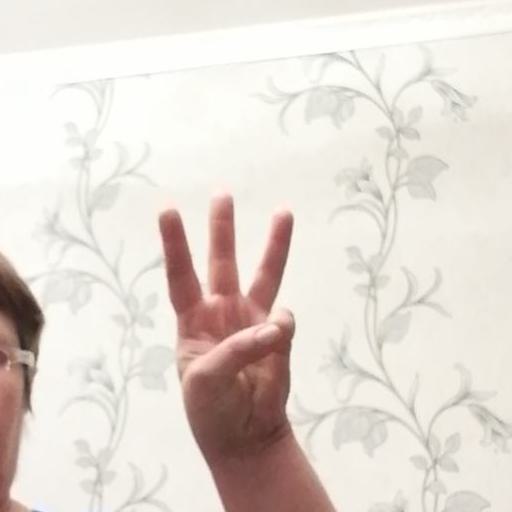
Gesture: three